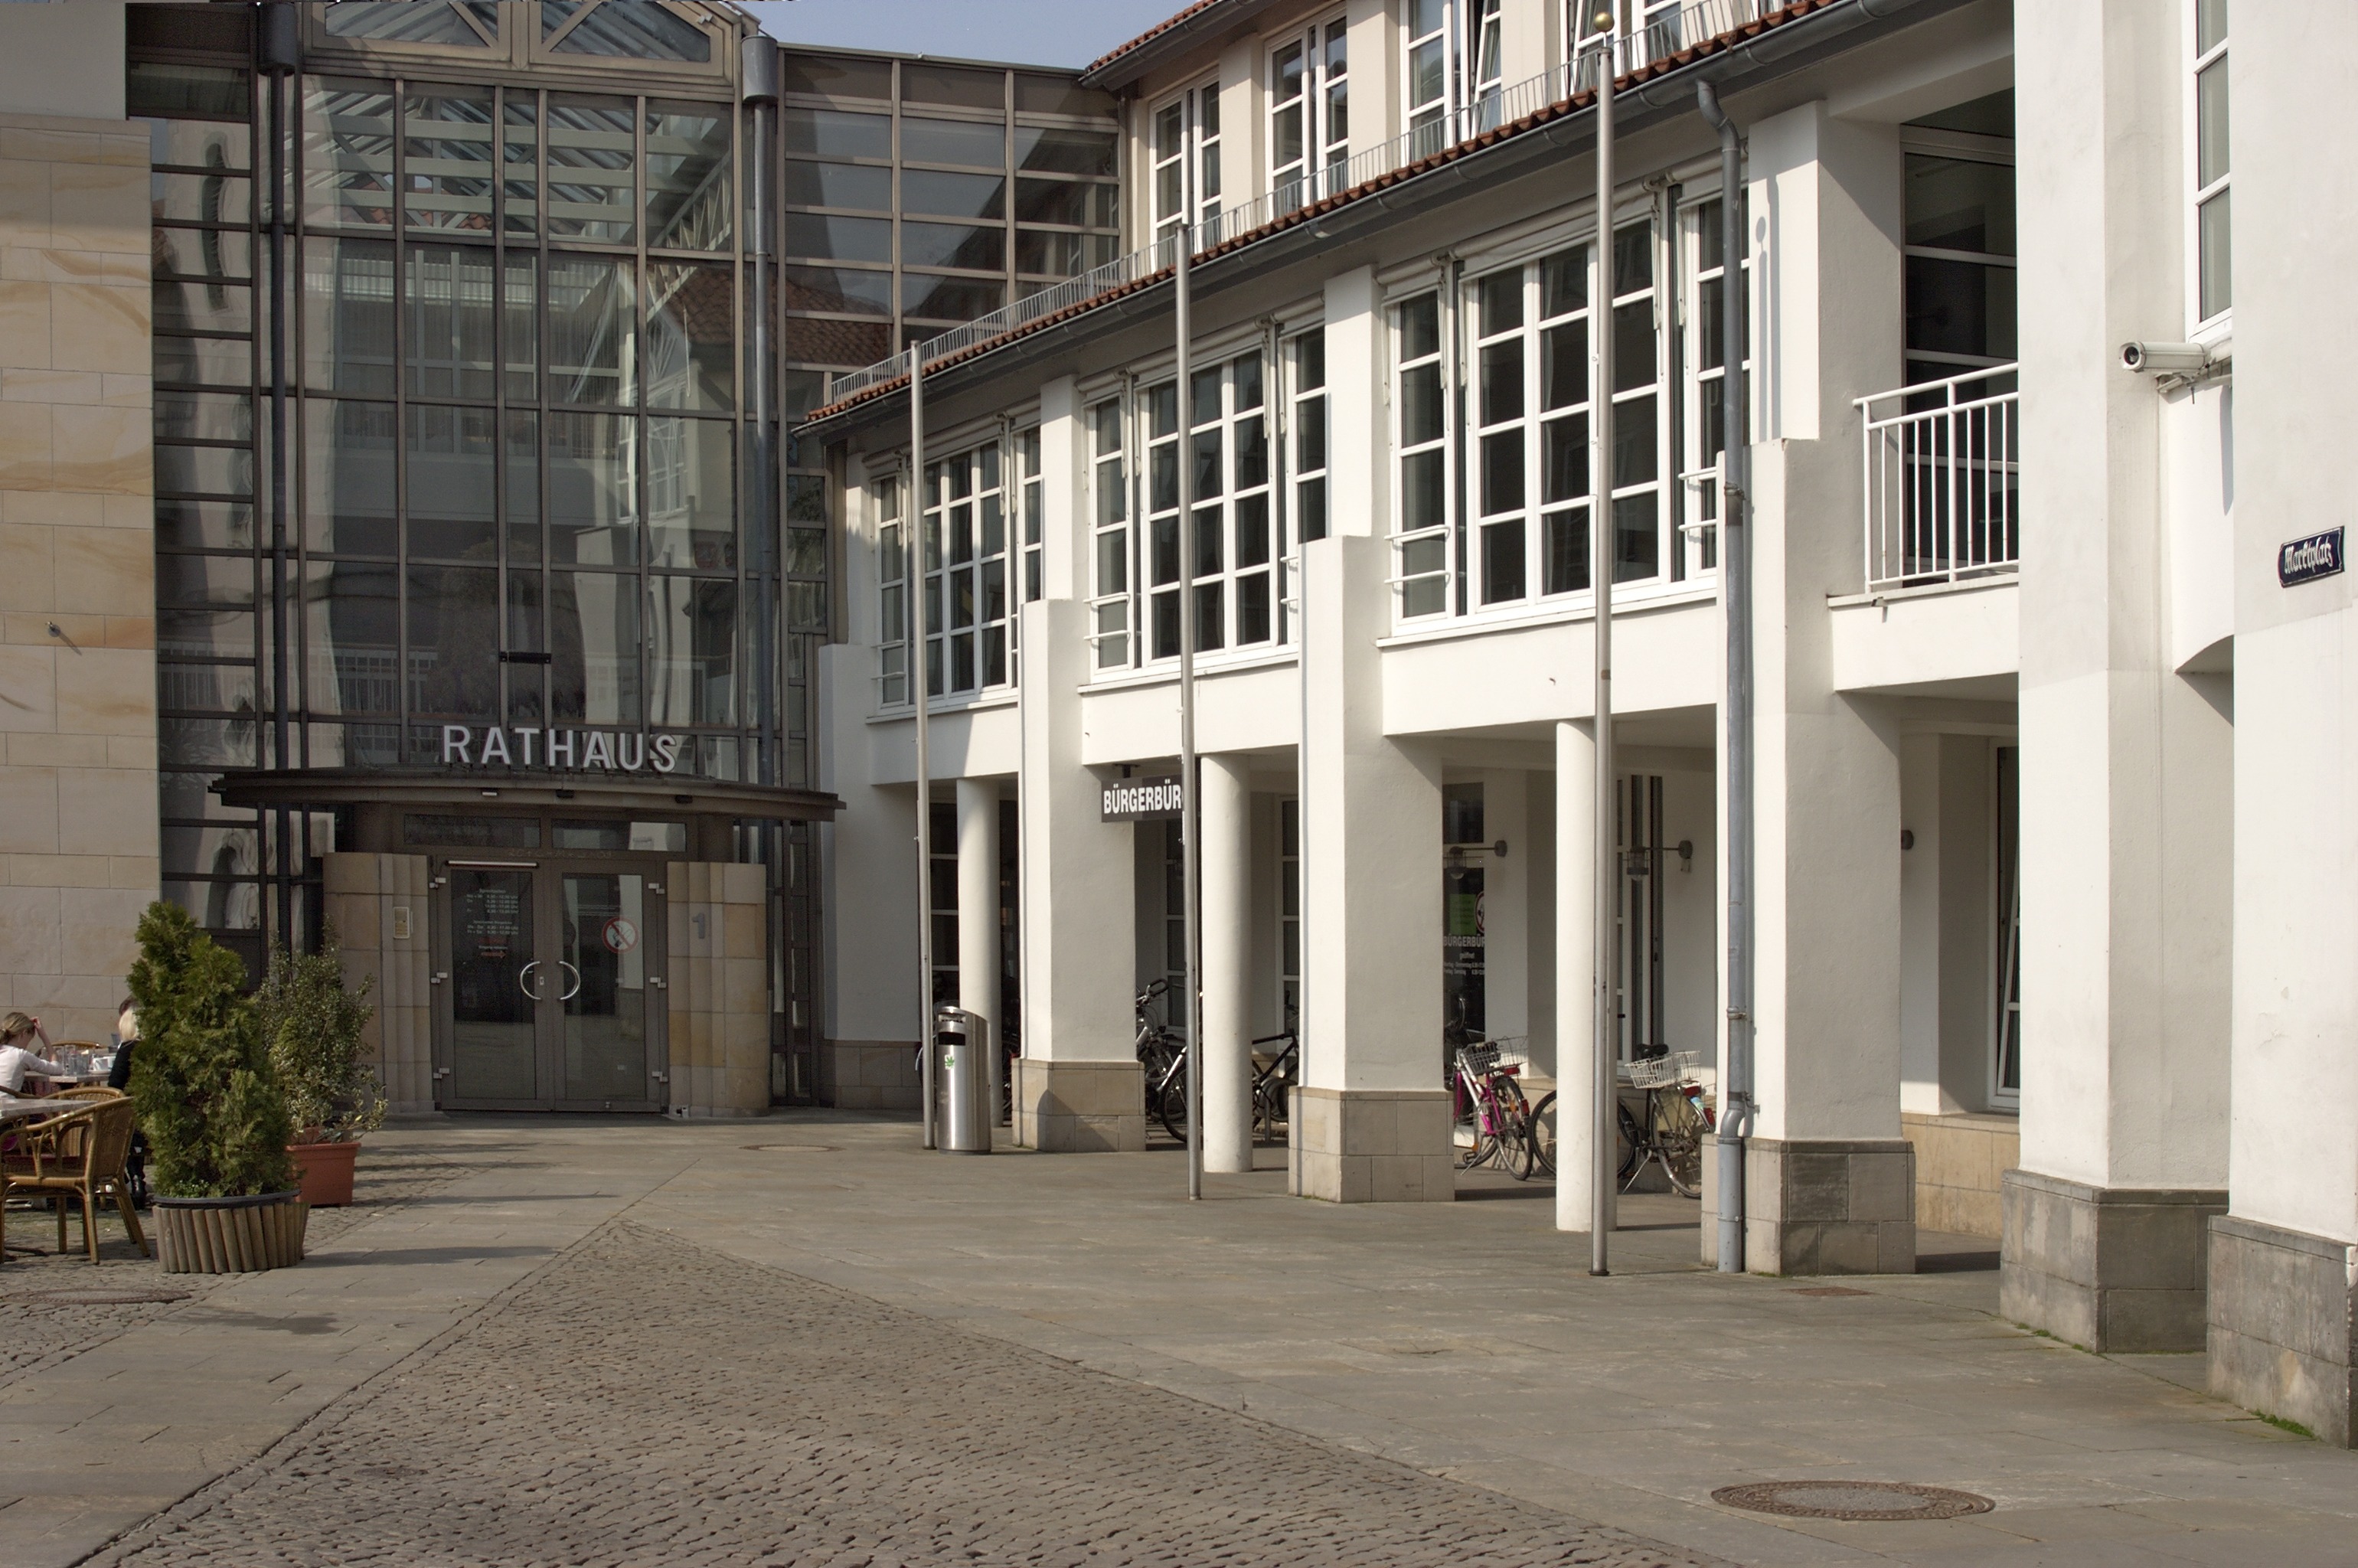
architecture, road, street, town, building, city, downtown, plaza, facade, property, marketplace, apartment, modern, germany, center, estate, neighbourhood, town hall, stadtmitte, urban area, gifhorn, residential area, registry office